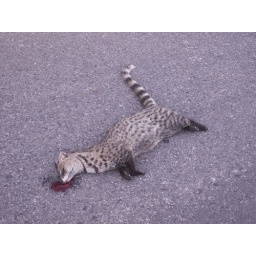
This jungle cat was hit by a car on Ooty high way at Bandipur